Describe the emotion expressed in this image:  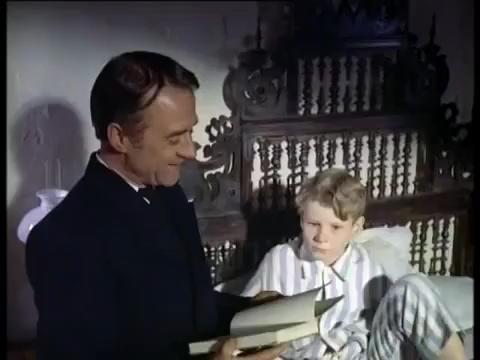
This person displays Suffering, valence and arousal with moderate intensity.